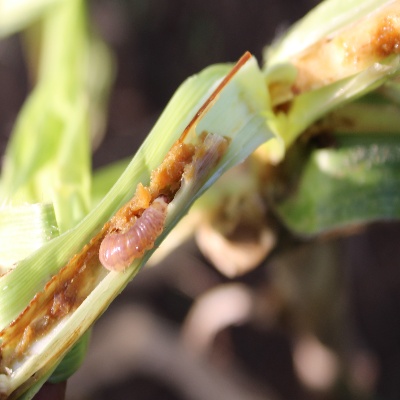
Crop: Maize
Condition: fall armyworm